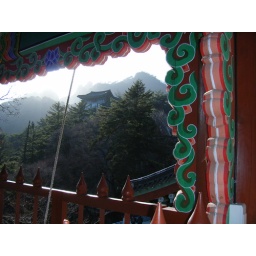
Looking up to the mountain top (Bukhansan) from the bell tower. Note that the building in the distance is not publicly accessible.